The Peaceful Air of the West

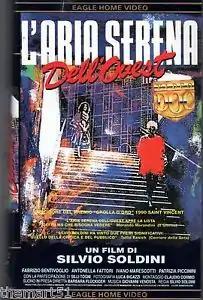

The Peaceful Air of the West is a 1990 Italian comedy film directed by Silvio Soldini.